Narcissus (2015 film)

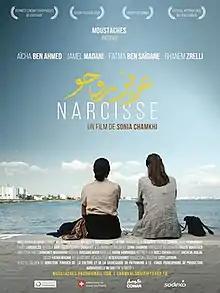
Film poster

Narcissus is a Tunisian film directed by Sonia Chamkhi, released in 2015.